Okhotny Ryad (street)

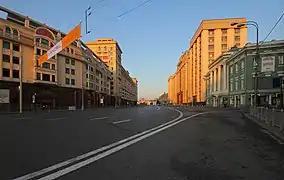
View of Okhotny Ryad from Theatre Square

Okhotny Ryad is a street located in Tverskoy District of Moscow. It runs from Manezhnaya Square to Theatre Square and it also lies between Georgievsky Lane and Nikolskaya Street. The numbering of houses is carried out from Manezhnaya Square.